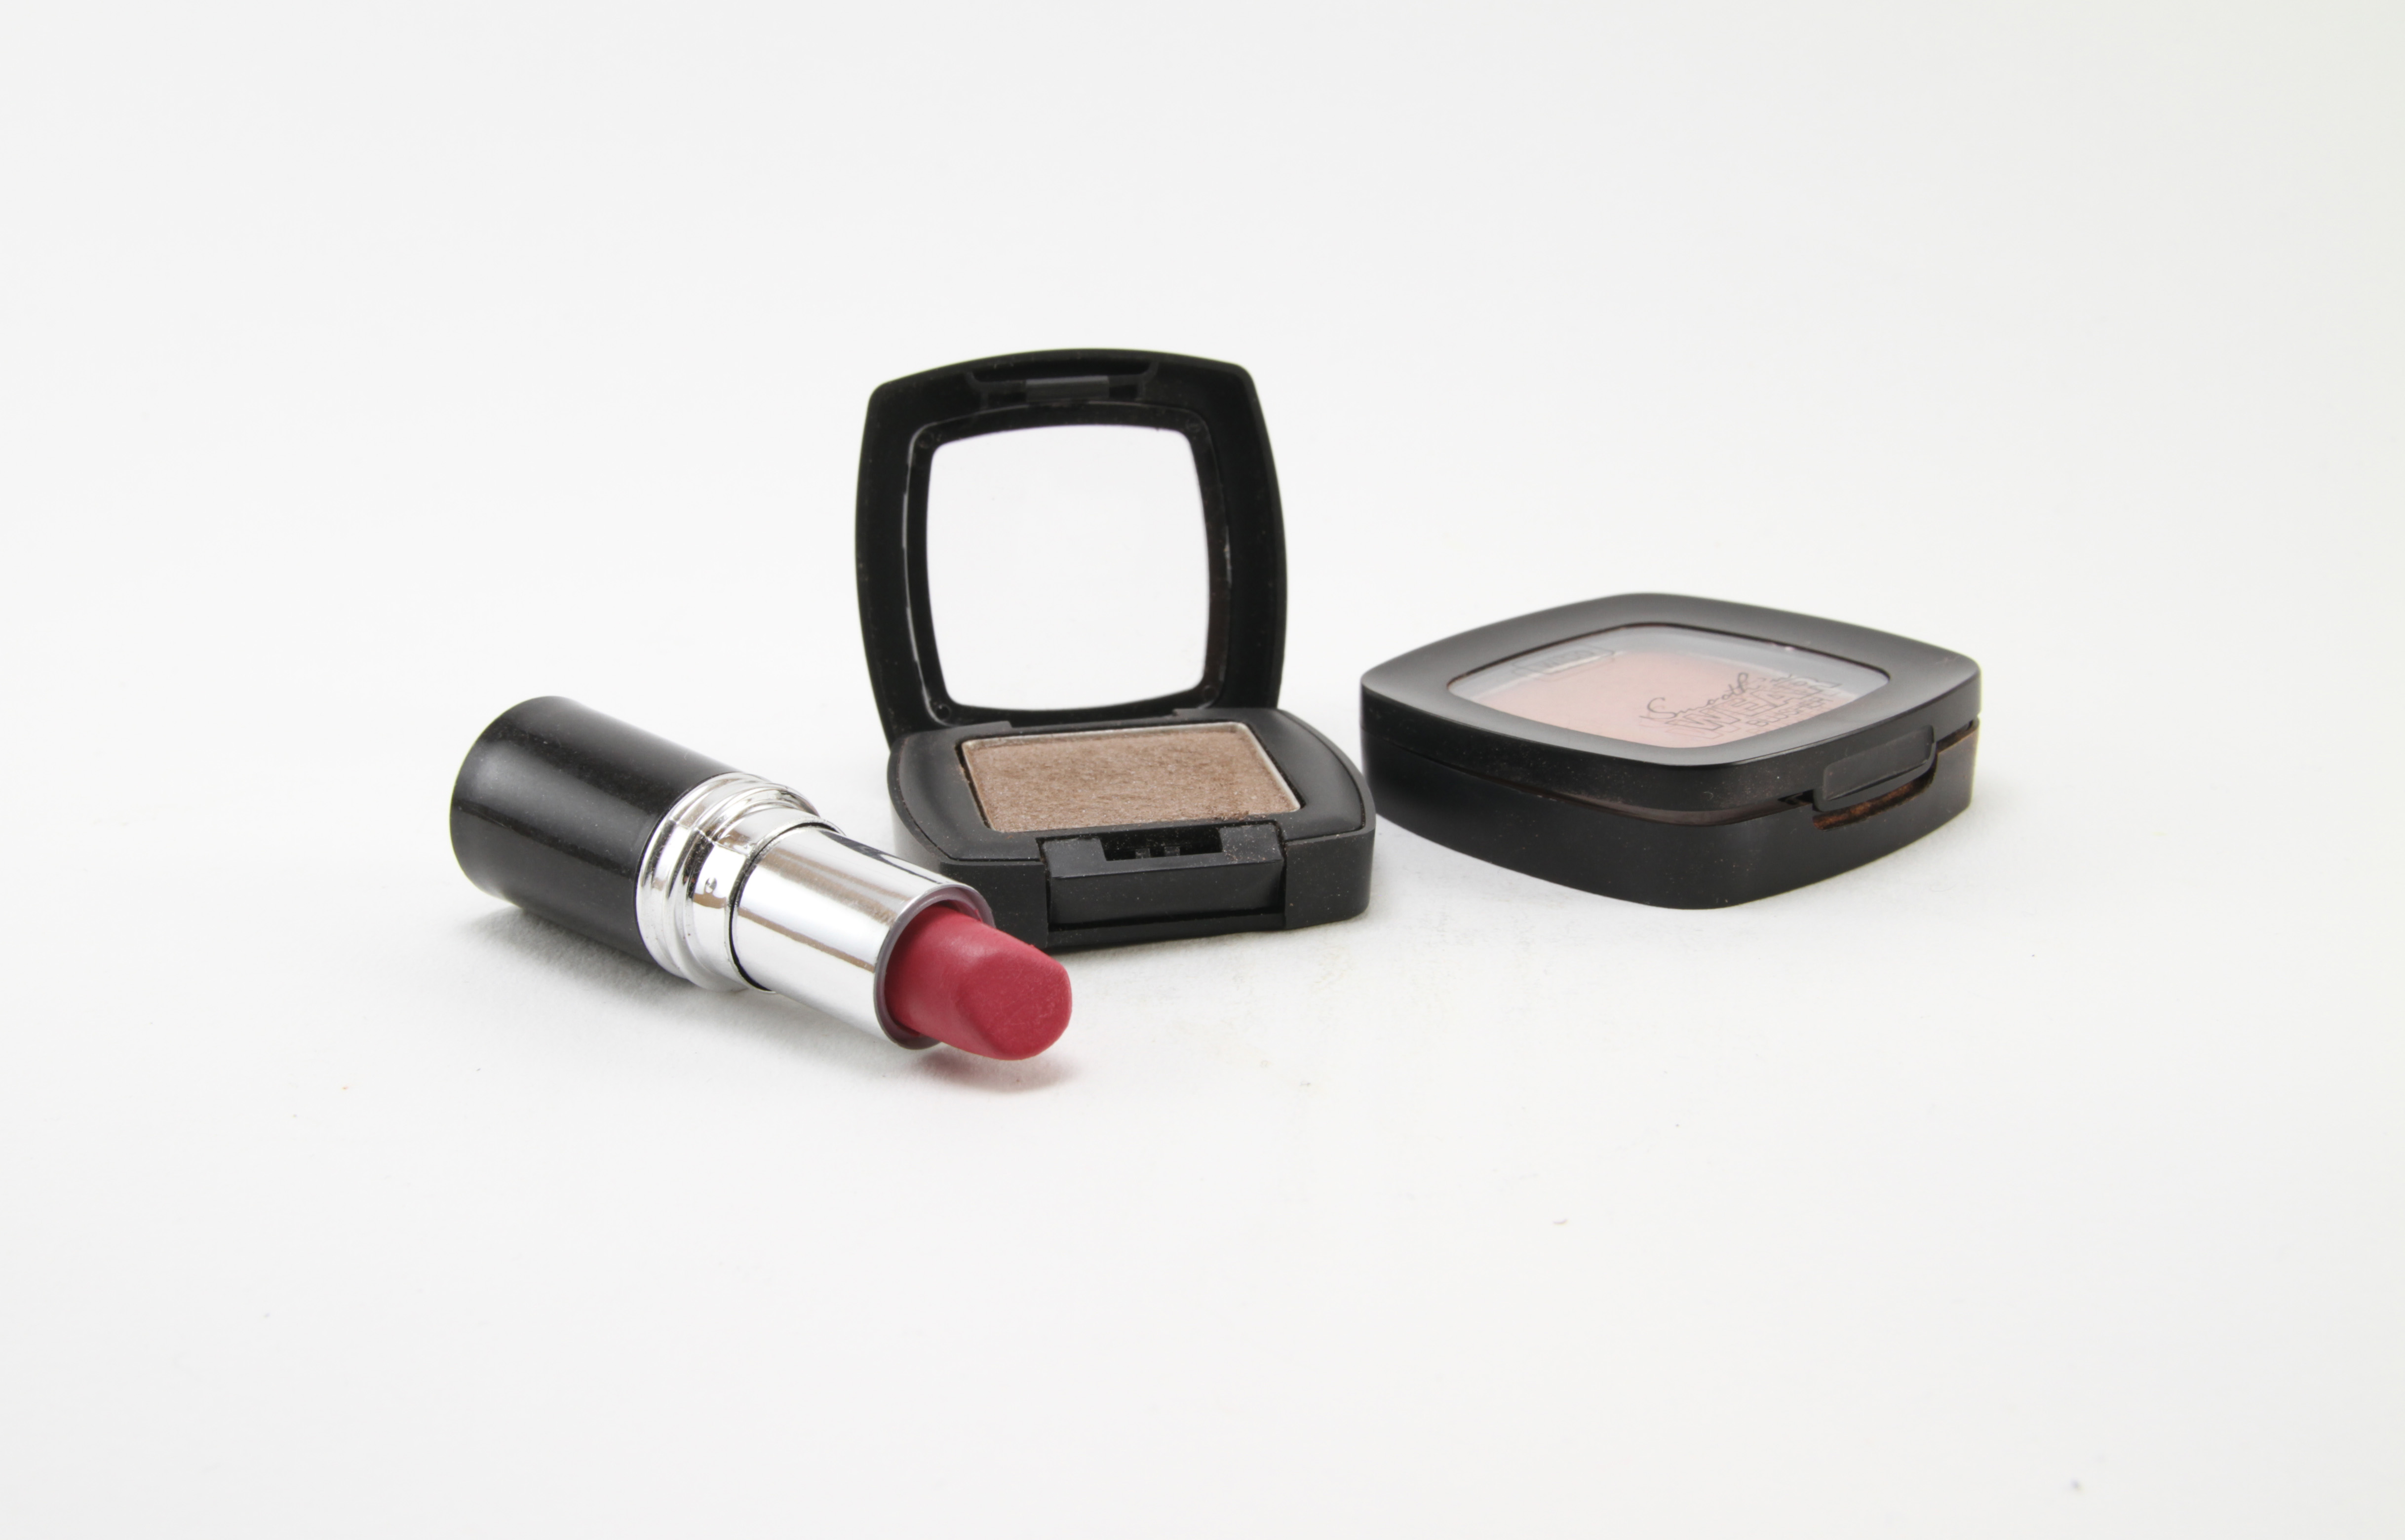
hand, woman, isolated, female, care, box, set, powder, makeup, human body, product, eye, accessories, skin, beauty, organ, lipstick, cosmetics, glamour, facial, products